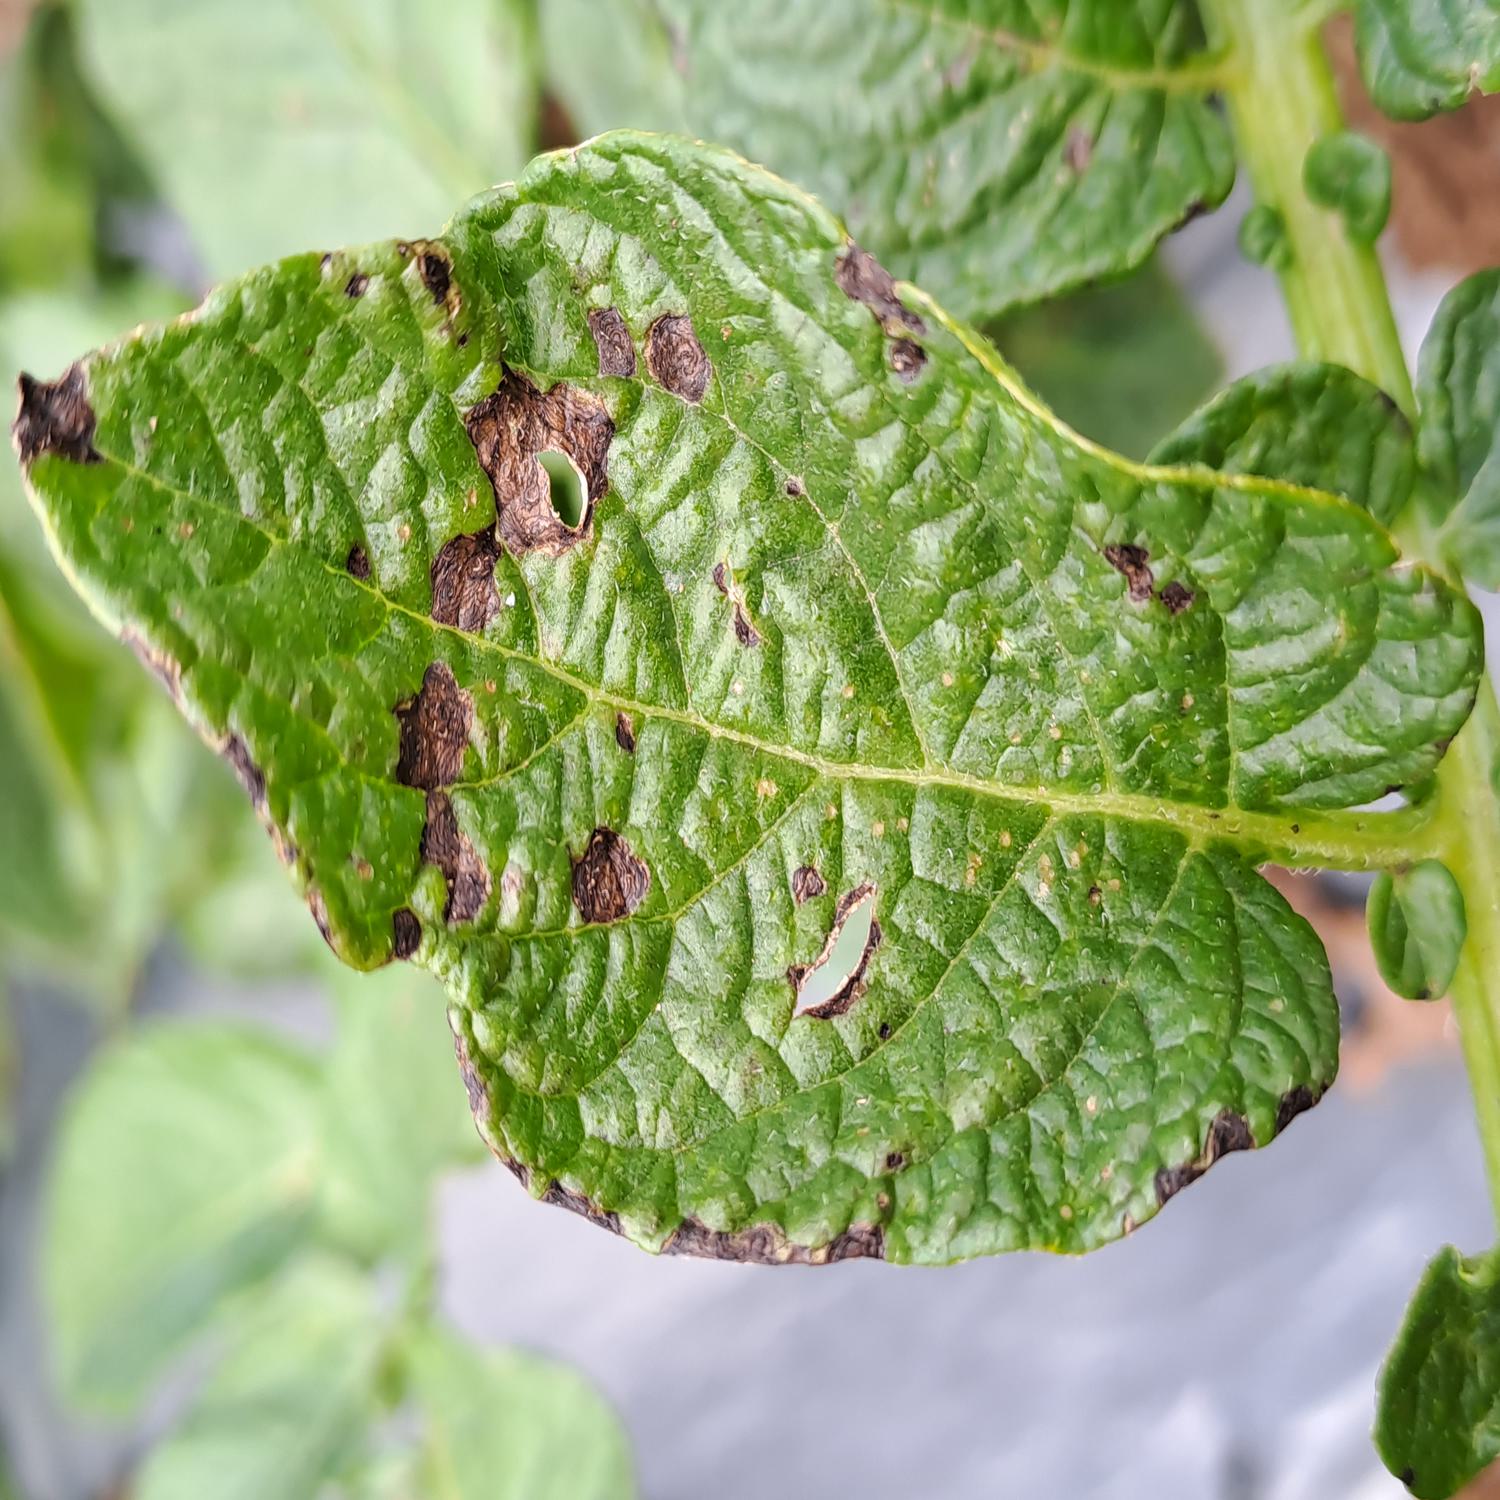
Label: Fungi